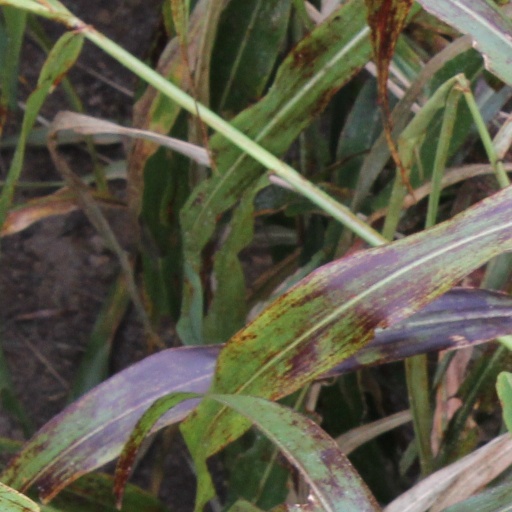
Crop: sorghum